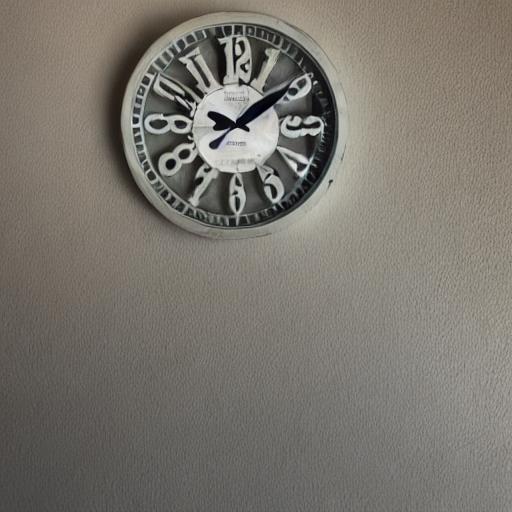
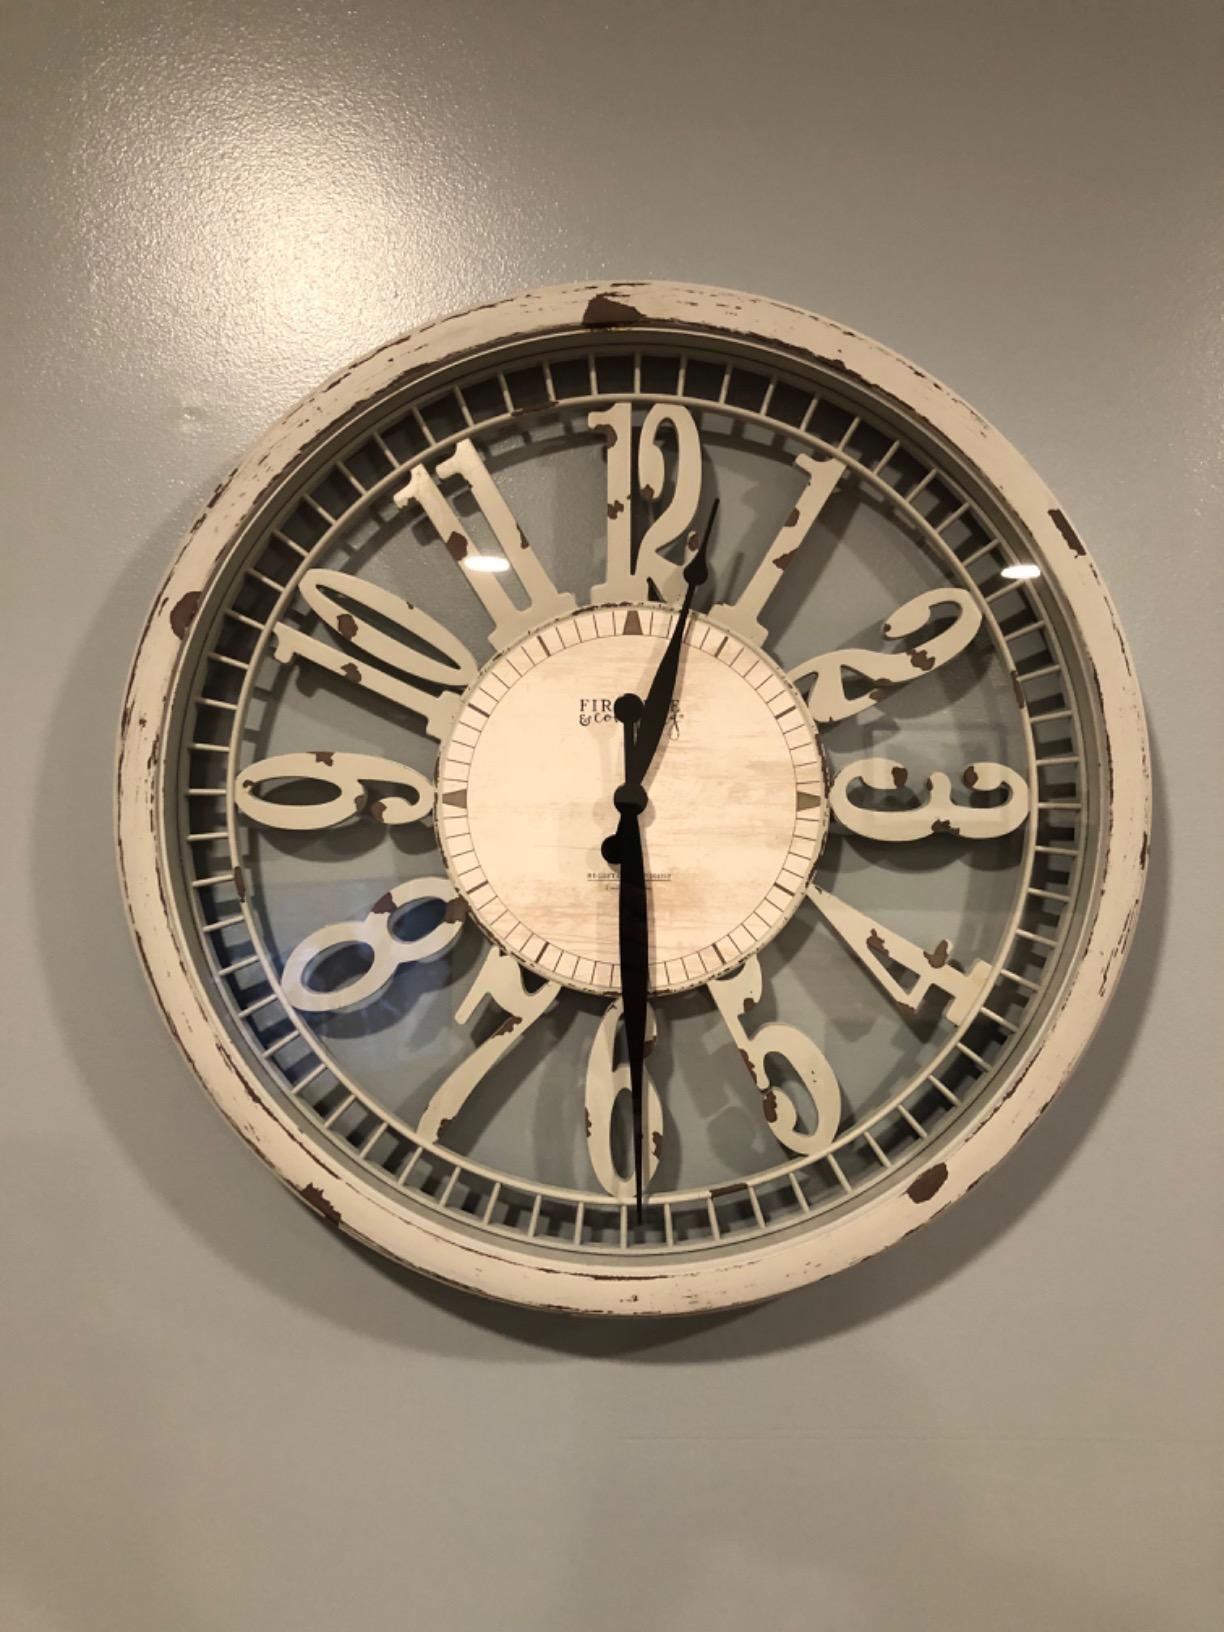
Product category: clock
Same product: no